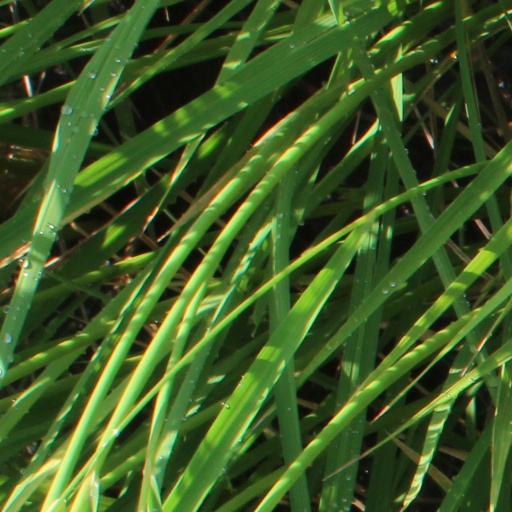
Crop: rice